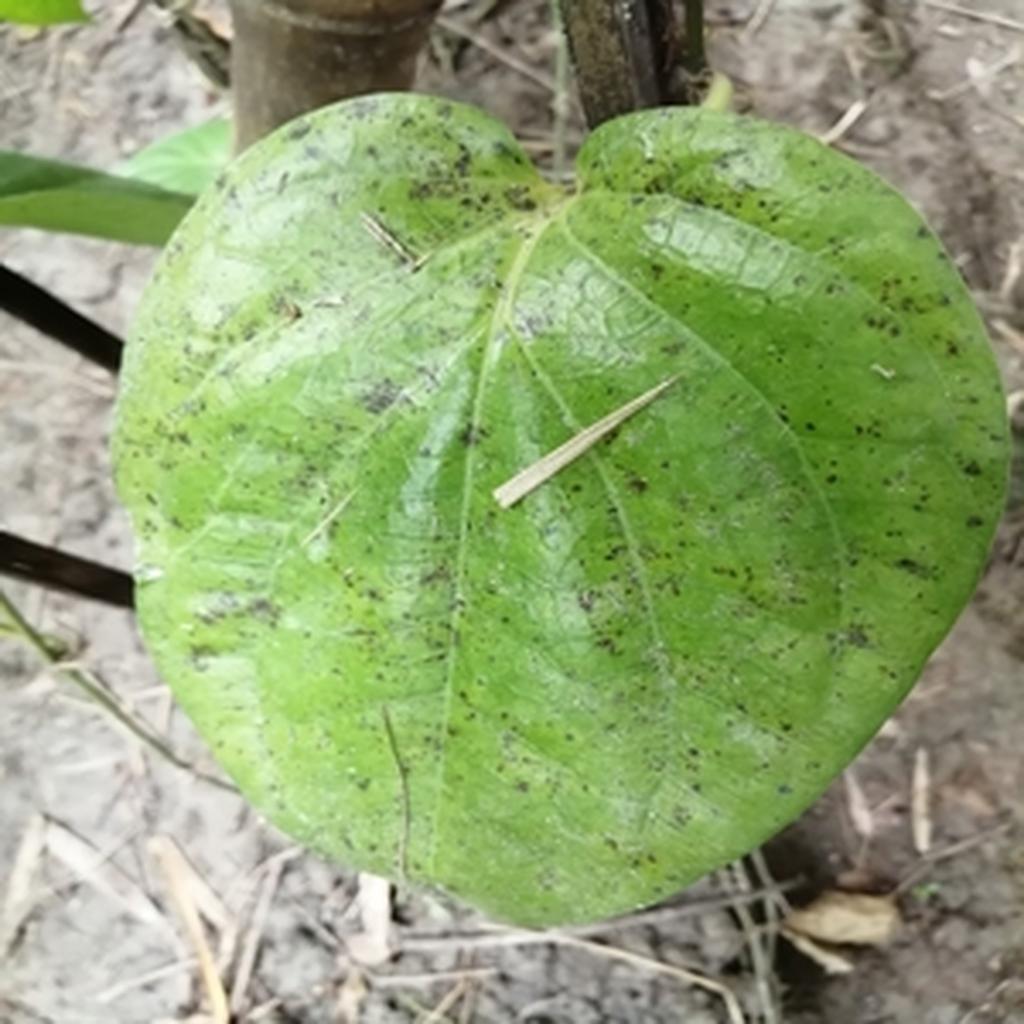
Label: Leaf_Spot